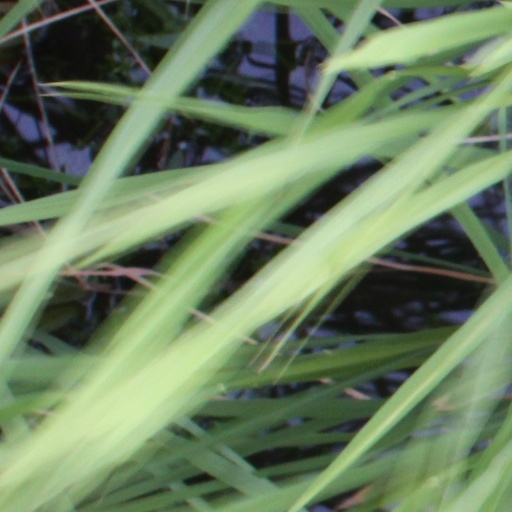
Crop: rice